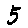
Label: 5